Engagement Ring (Lichtenstein)

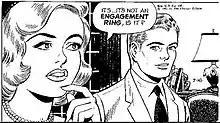
The source for "Engagement Ring" was the July 16, 1961 "Winnie Winkle" by Martin Branner

The original source was a Martin Branner panel from the July 16, 1961 "Winnie Winkle" published in the "Chicago Tribune". Measuring 172.1 cm × 201.9 cm (67 3/4 in × 79 1/2 in), "Engagement Ring"s "patchy" screen of small flesh coloring Ben-Day dots and "staccato" drawing are considered tentative. The general "rawness" of the work links it to Lichtenstein's work from the 1950s, while its "integrated formality" links it to his subsequent works. Lichtenstein used only a few basic colors, with the same red being used for the fingernails, lips, drapes, and wall, while the same yellow provided the color for the hair and the lampshade. Although the painting is considered "a fully characteristic painting, conceptually and manually", it is not as poised a composition as his subsequent works. The style of the painting is described as "dry" and with "the color compression and linear simplification of the comics are dilated to the scale of easel painting". Using a single frame of a comic book source draws the reader in without providing closure with a clear expected outcome and without explaining the circumstances.